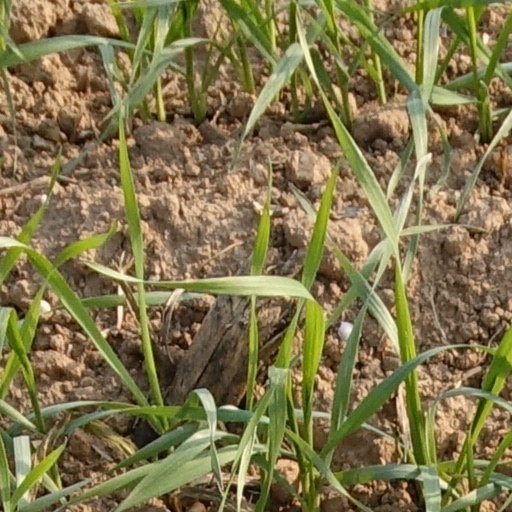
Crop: wheat